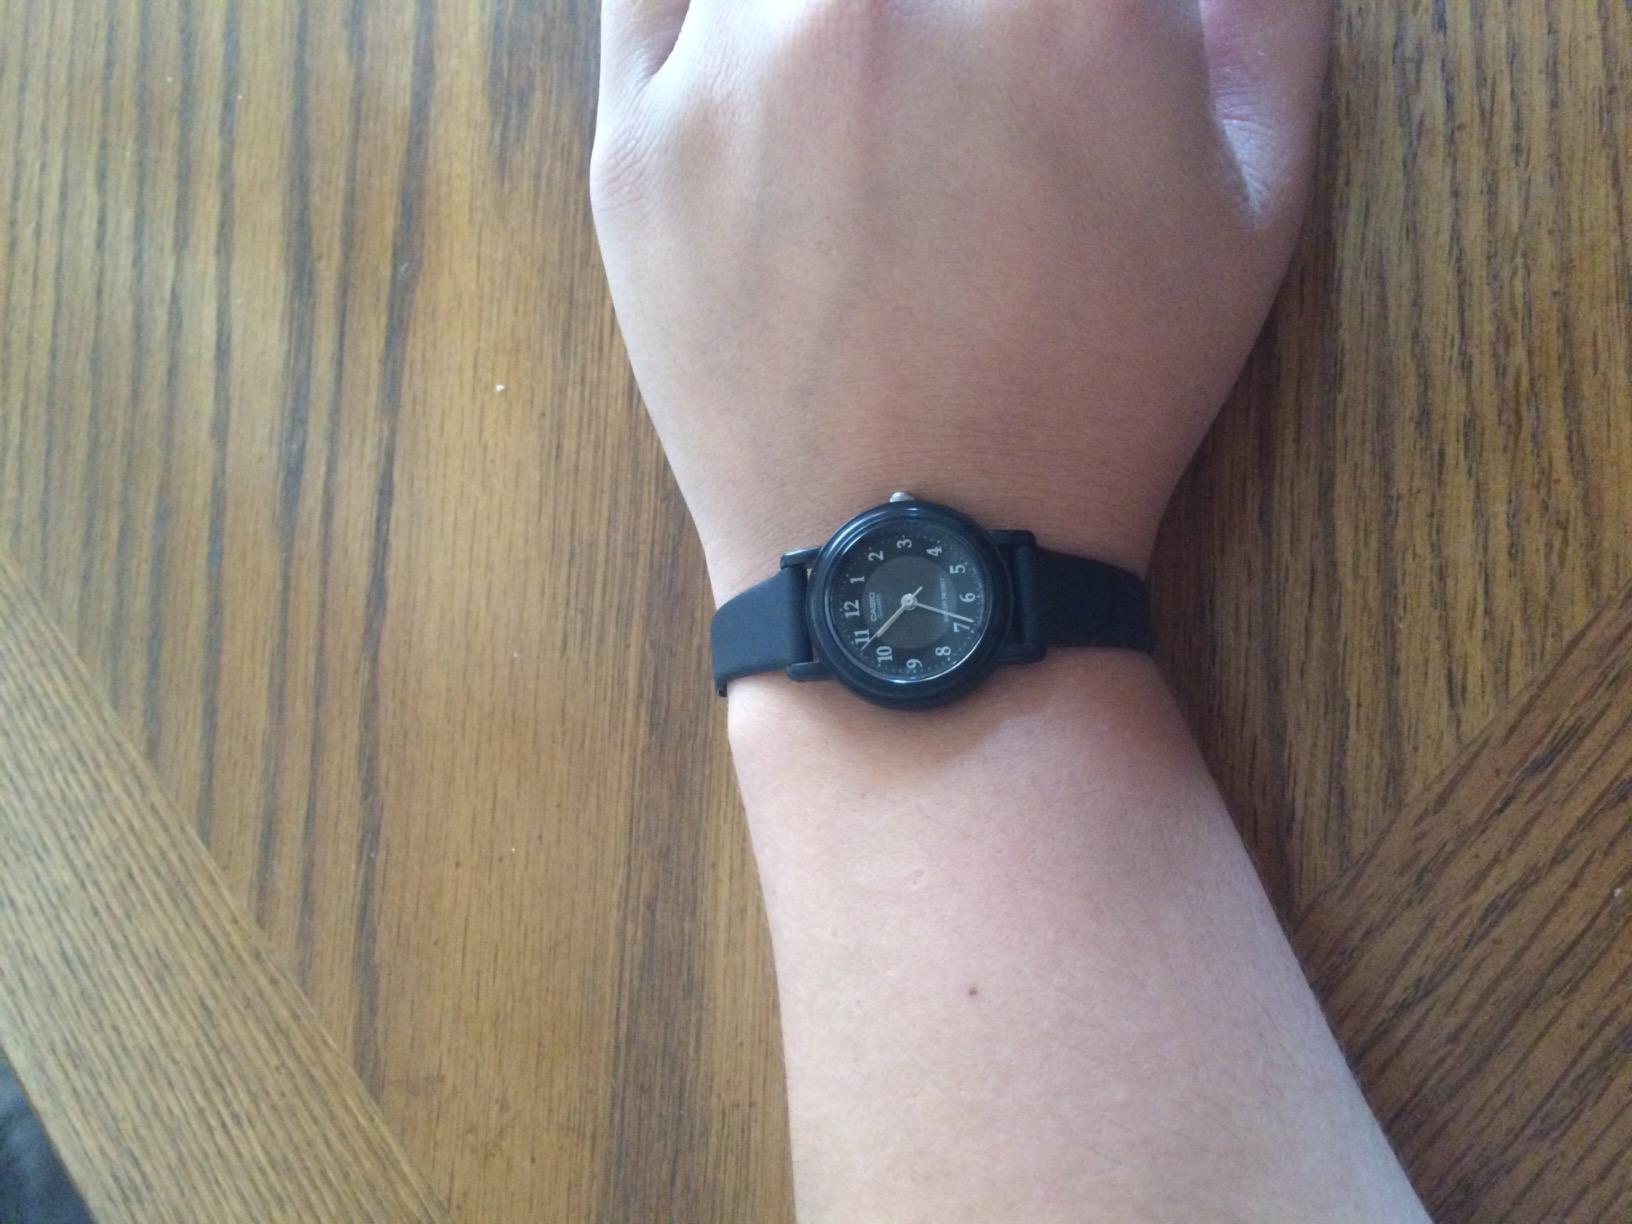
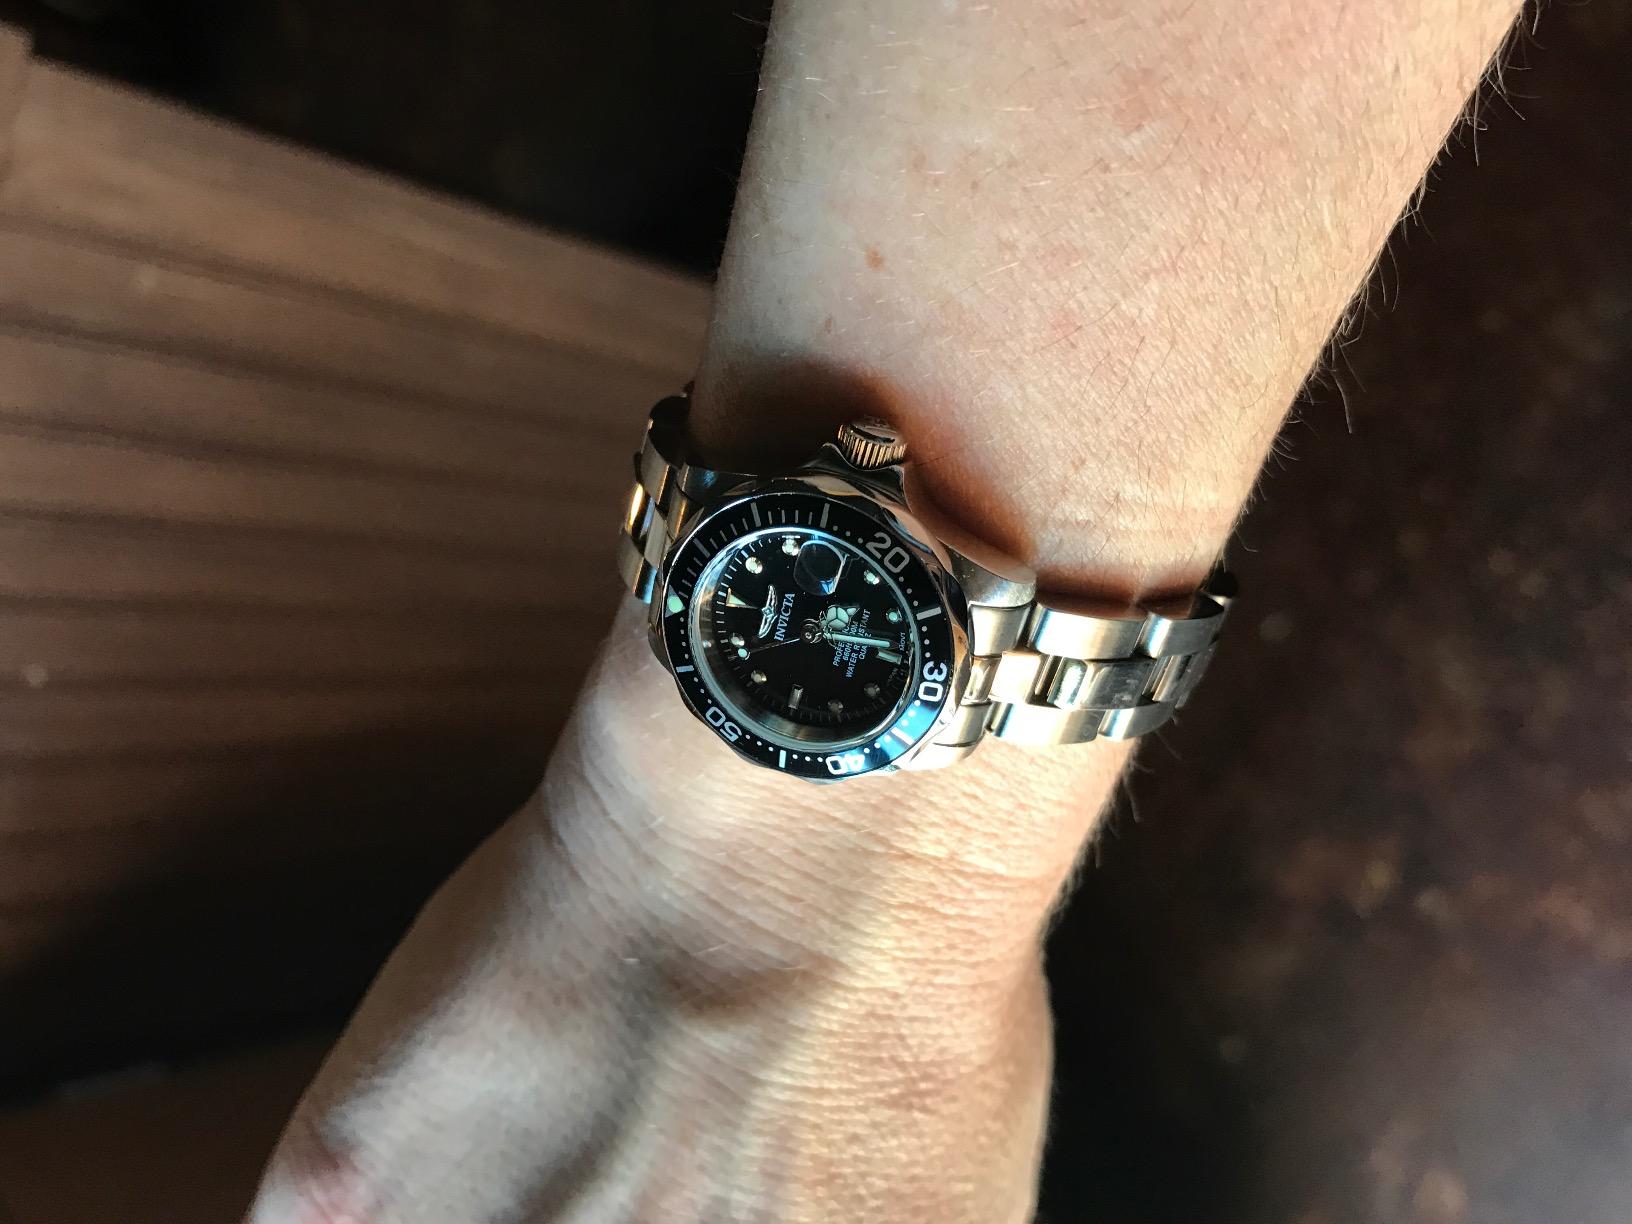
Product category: accessories_watch
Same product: no